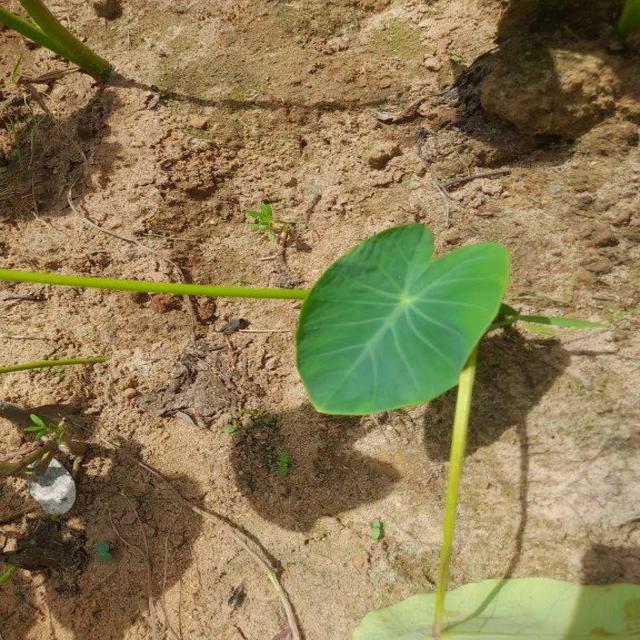
Label: Healthy